Diving disorders

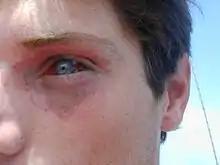
Mask squeeze barotrauma of descent

Many diving accidents or illnesses are related to the effect of pressure on gases in the body.